Lyceum of the Philippines University

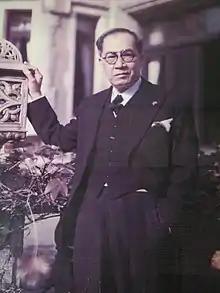
José P. Laurel, Founder of Lyceum of the Philippines University

Lyceum of the Philippines University was founded in 1952 by José P. Laurel, who became the third president of the Philippines, making LPU the only school founded by a Philippine president. He named the institution after "lykeion", the grove in ancient Athens where Aristotle taught his pupils. Its educational vision is founded on principles that its founder, José P. Laurel, set down. It opened its gates to its first students on July 7, 1952.